Flash flood warning

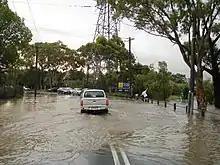
Flash flooding in Melbourne, Australia

A flash flood warning (SAME code: FFW) is a severe weather warning product of the National Weather Service that is issued by national weather forecasting agencies throughout the world to alert the public that a flash flood is imminent or occurring in the warned area. A flash flood is a sudden, violent flood after a heavy rain, or occasionally after a dam break. Rainfall intensity and duration, topography, soil conditions, and ground cover contribute to flash flooding.